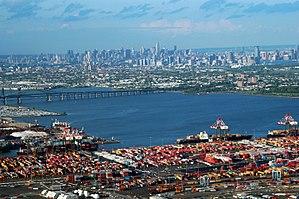
La baie de Newark est une baie des États-Unis située principalement dans l'État du New Jersey et pour une petite partie dans l'État de New York, au confluent des rivières Passaic et Hackensack, à proximité de la Upper New York Bay dont elle est séparée par la péninsule de Bergen Neck. Les deux baies étant reliées entre elles par le Kill Van Kull, détroit située au sud-est, qui sépare la péninsule de Bergen Neck de Staten Island.
New York, officiellement nommée City of New York, connue également sous les noms et abréviations de New York City ou NYC, et dont le surnom le plus connu est The Big Apple, est la plus grande ville des États-Unis en nombre d'habitants et l'une des plus importantes du continent américain. Elle se situe dans le Nord-Est du pays, sur la côte atlantique, à l'extrémité sud-est de l'État de New York. La ville de New York se compose de cinq arrondissements appelés boroughs : Manhattan, Brooklyn, Queens, le Bronx et Staten Island. Ses habitants s'appellent les New-Yorkais.